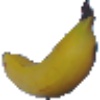
Label: Banana 1